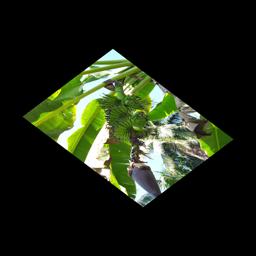
Label: MALBHOG FRUIT